Keble College, Oxford

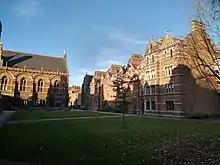
View of Pusey Quad showing the famous red brick buildings looking towards Porter's Lodge

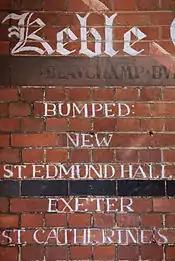
Bumps results of the boat club on a wall in Keble

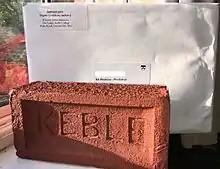
Keble Brick

The best-known portion of Keble's buildings is the distinctive main brick complex, designed by Butterfield. The design remained incomplete due to shortage of funds. The Chapel and Hall were built later than the accommodation blocks to the east and west of the two original quadrangles and the warden's house at the southeast corner. The Chapel and Hall were both fully funded by William Gibbs and were also designed by Butterfield.